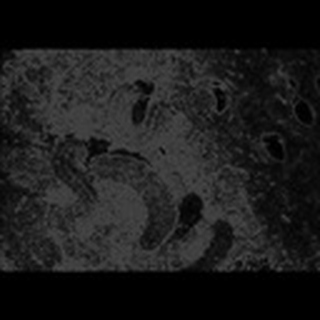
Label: cotton_army_worm